Church of the Wounds of the Seraphic Father Saint Francis

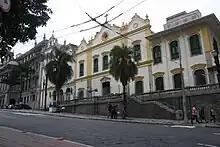
Facade of the Church of the Wounds of the Seraphic Father Saint Francis, in São Paulo, Brazil. On the left are the Church of Saint Francis and the Faculty of Law of the University of São Paulo, located in Largo São Francisco.

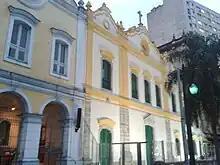
Facade of the Church of the Wounds. On the left-hand side of the picture you can see part of the facade of the Church of Saint Francis.

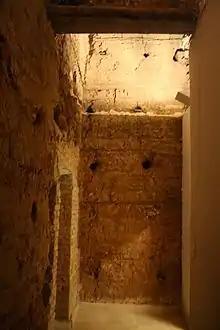
Details of the original construction using the rammed earth and wattle and daub technique.

The Church of the Wounds of the Seraphic Father Saint Francis arose during the colonial period when the town of São Paulo de Piratininga was sparsely populated and its economic activity was linked to export trade, slave trade and subsistence agriculture. Social relations were limited to kinship ties, occupations and social goods.